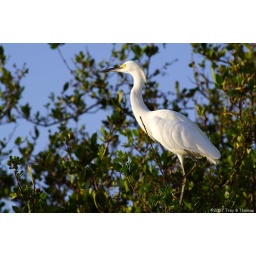
A Snowy Egret in the tree on the beach of Sanibel Island, Florida.